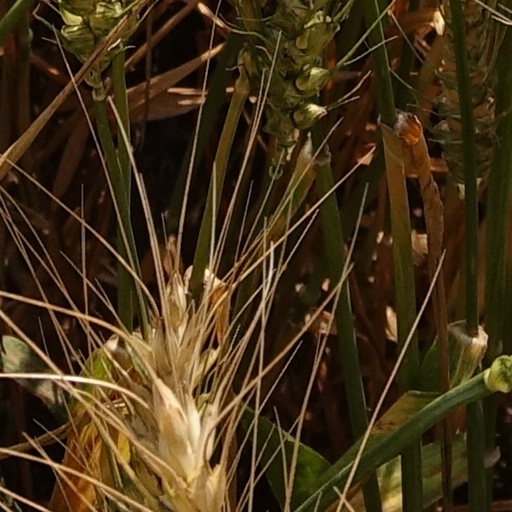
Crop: wheat